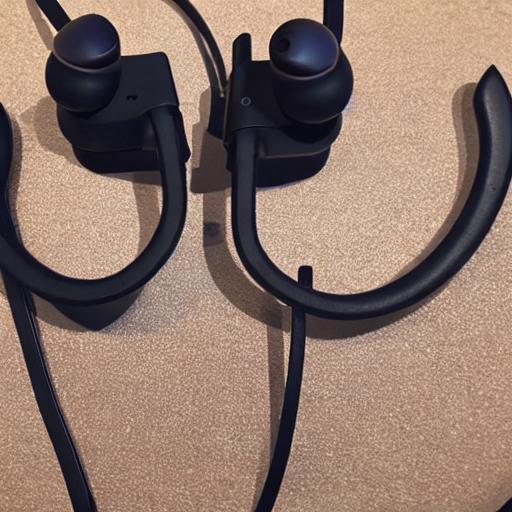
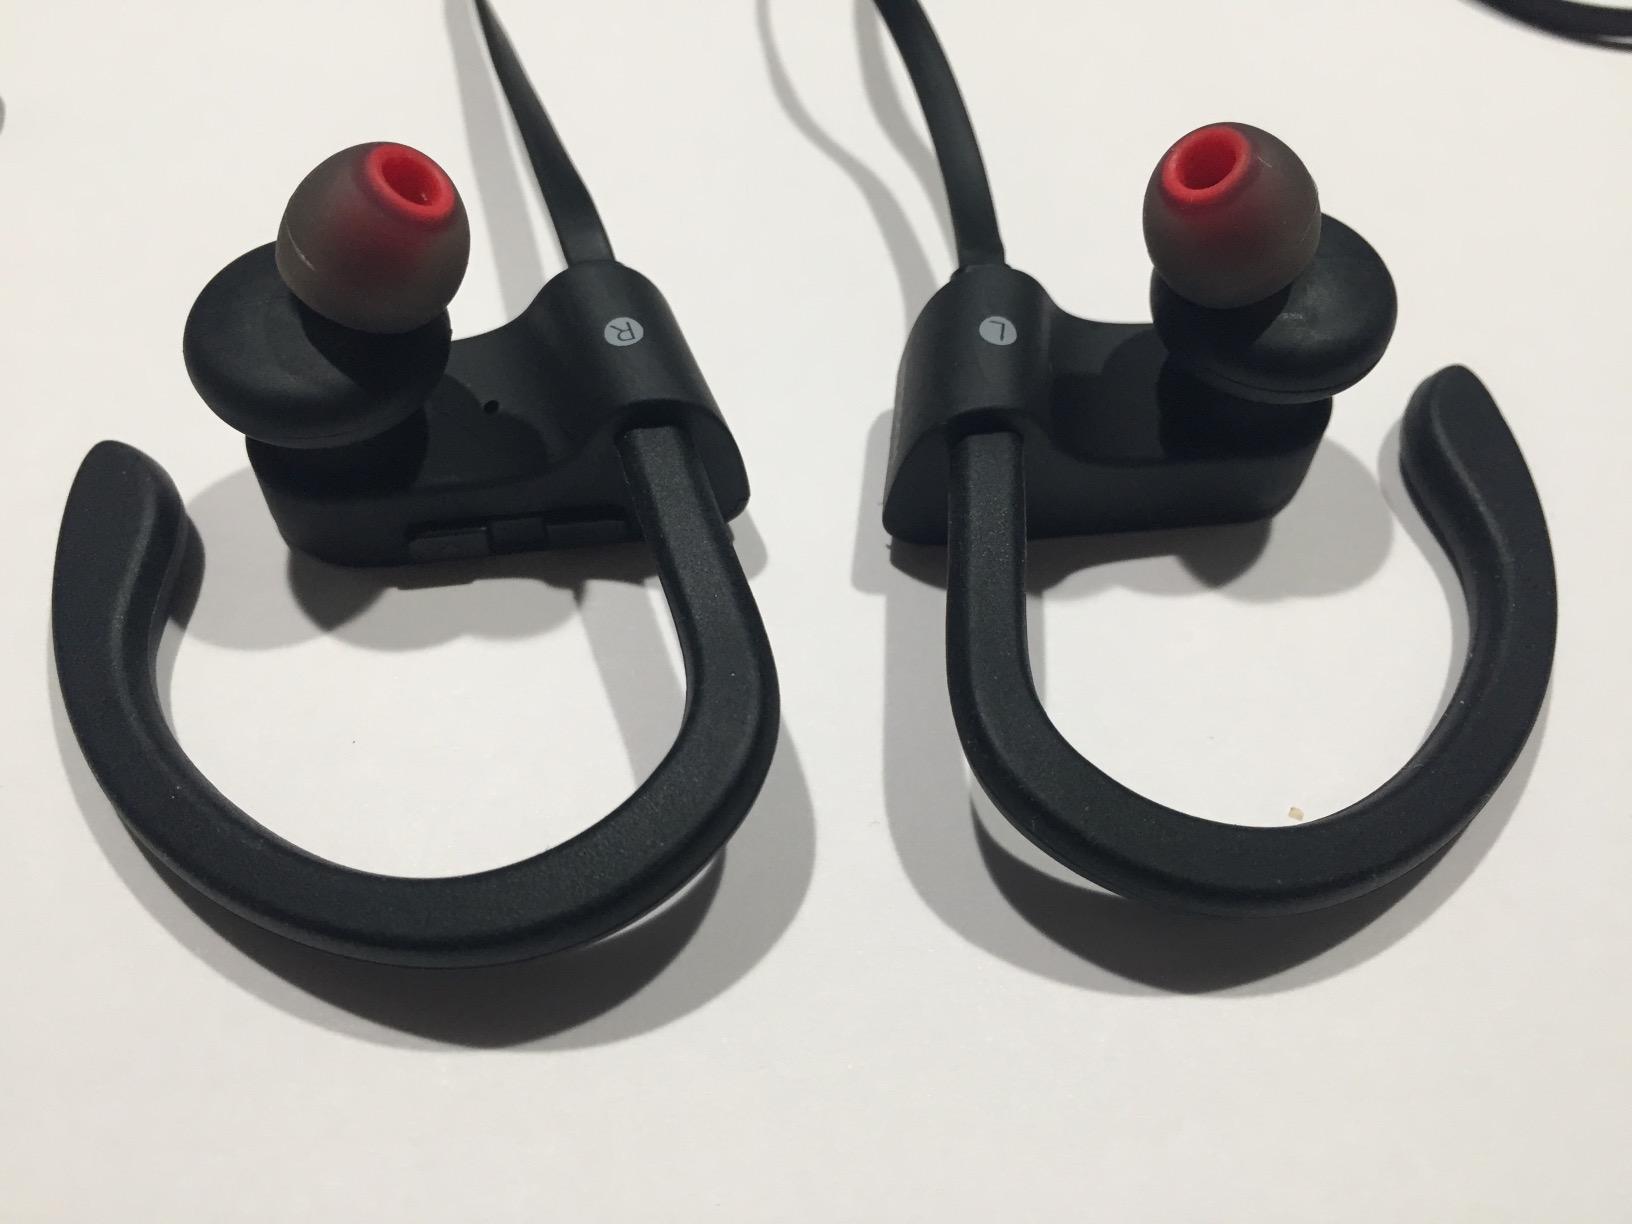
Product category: headphones
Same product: no